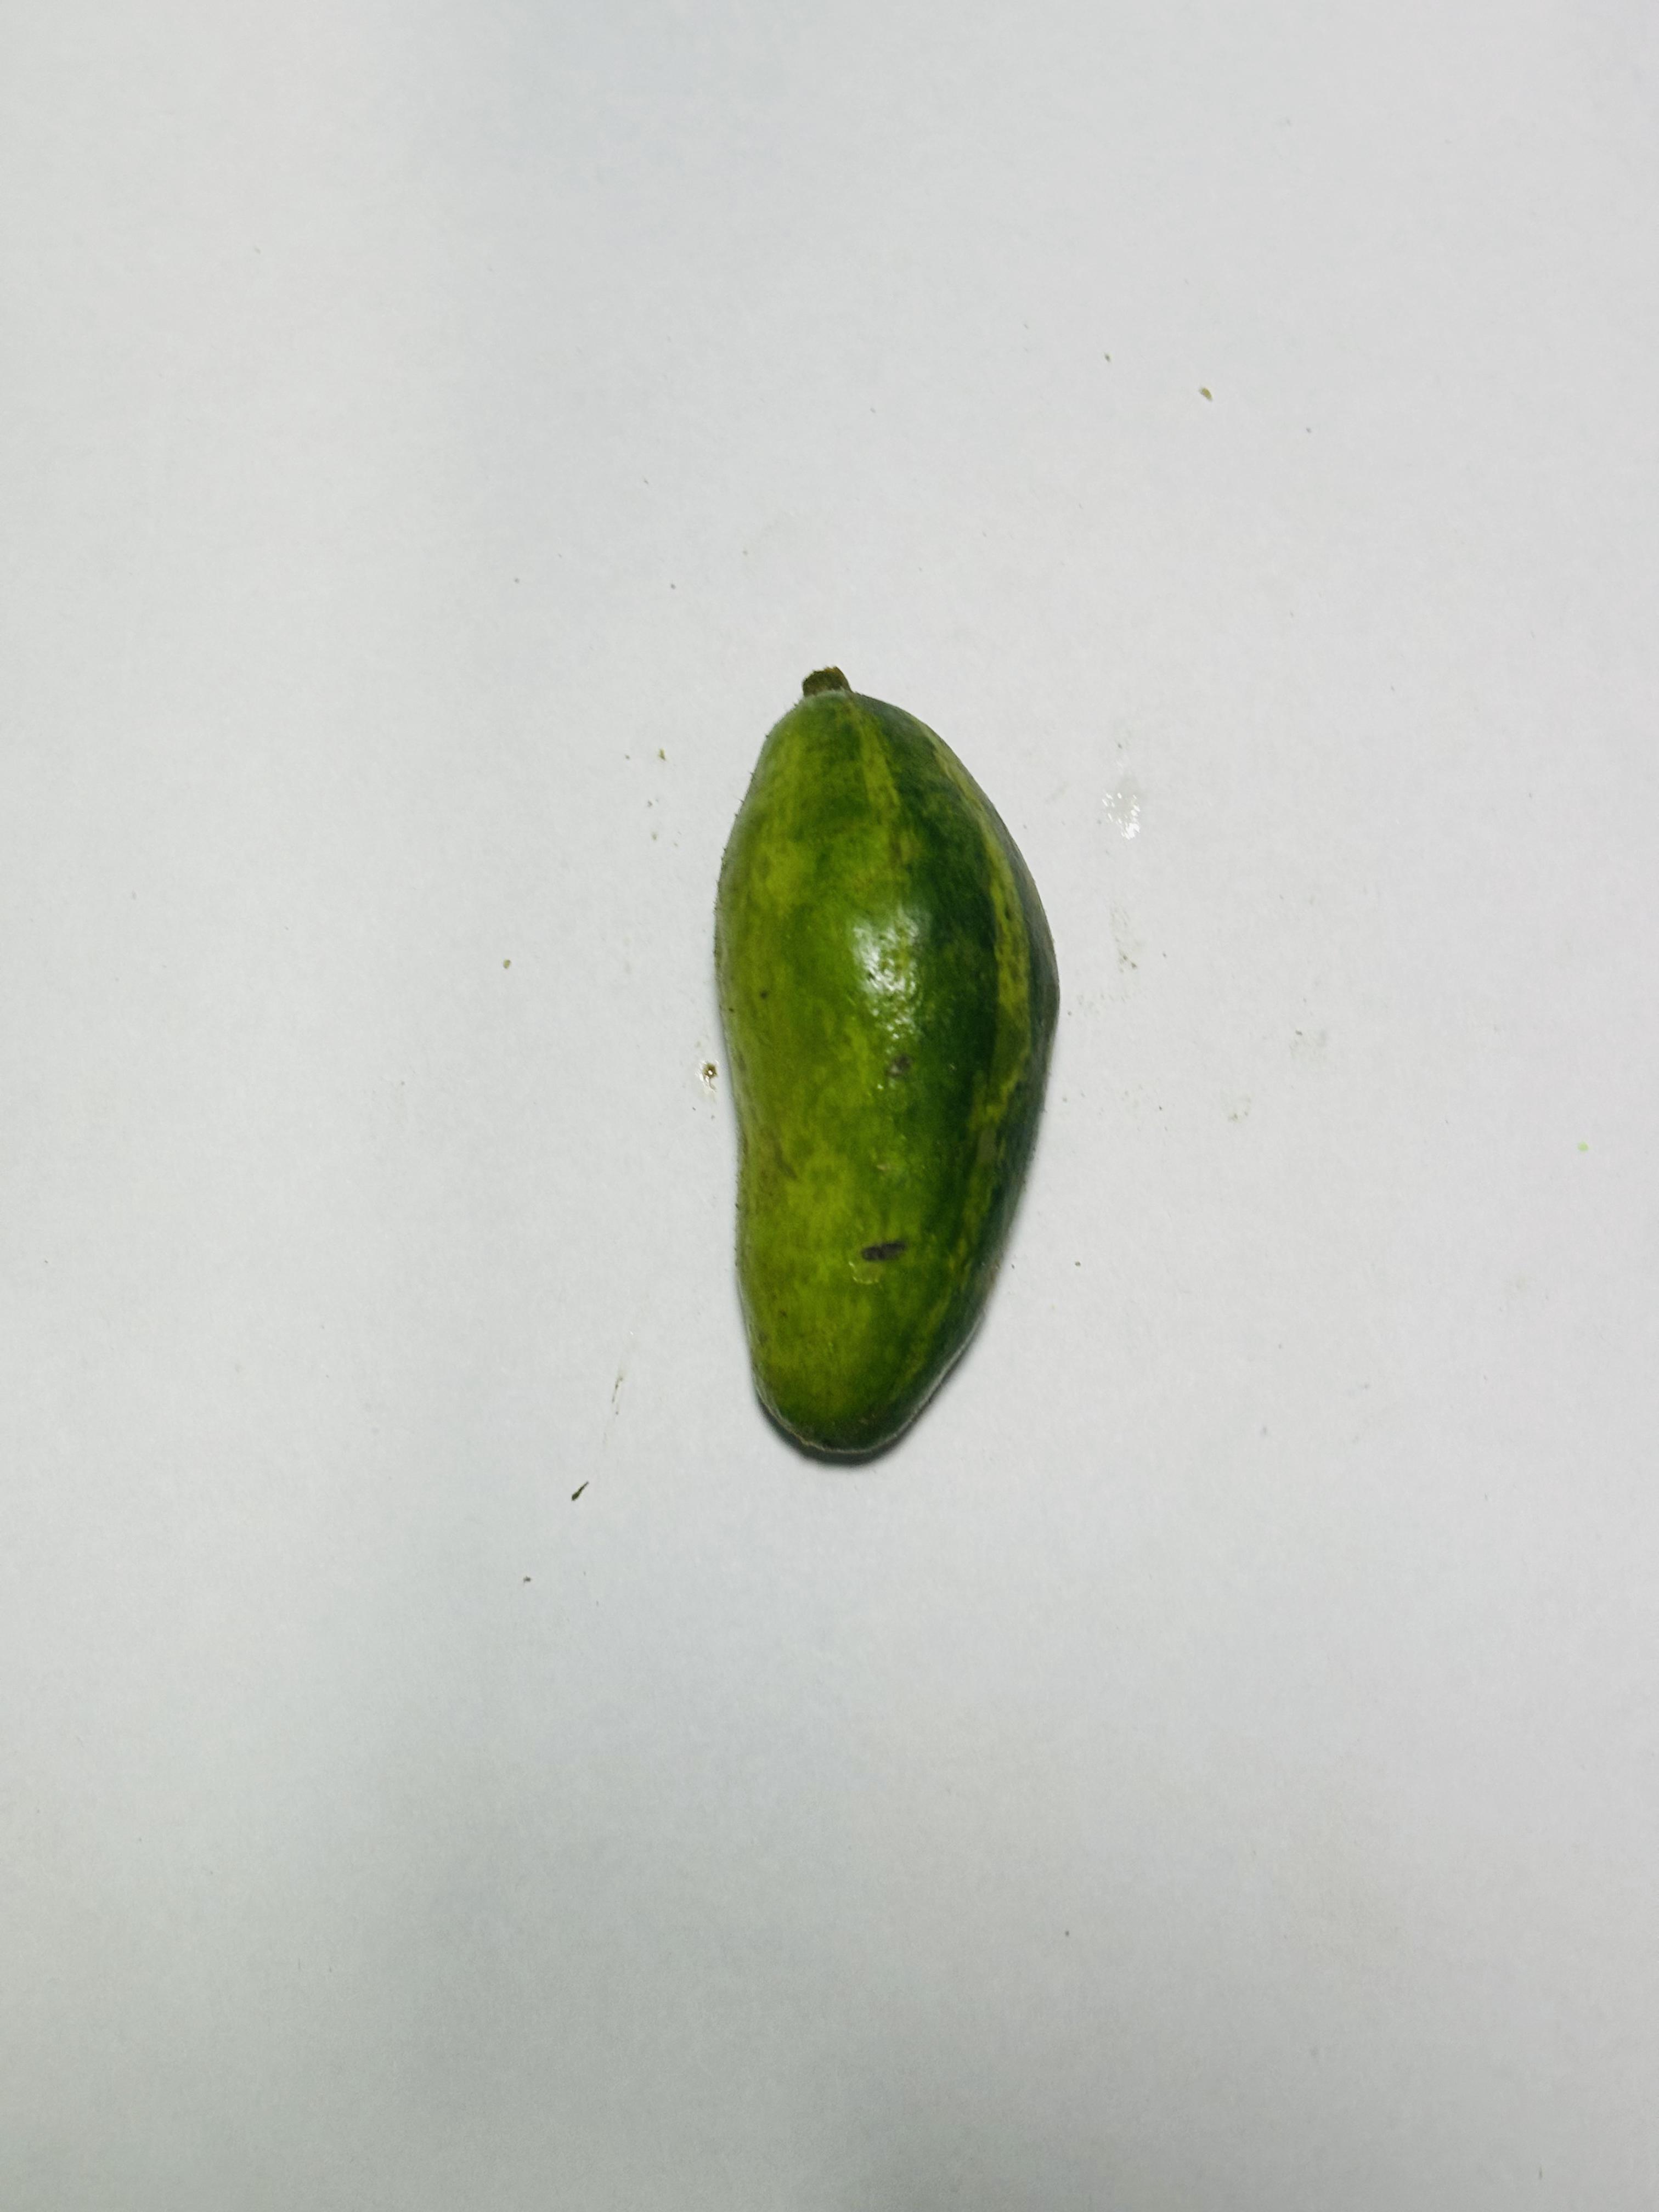
Label: Pointed gourd